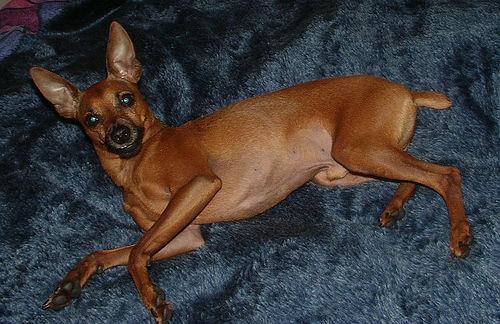
miniature_pinscher